Robert Brewster (Roundhead)

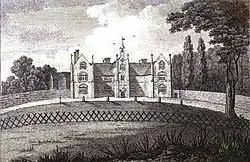
The Brewster residence at Wrentham Hall, built c. 1550, torn down in 1810

Robert Brewster (1599–1663) was an English landowner of Parliamentarian sympathies who sat in the House of Commons at various times between 1645 and 1659.